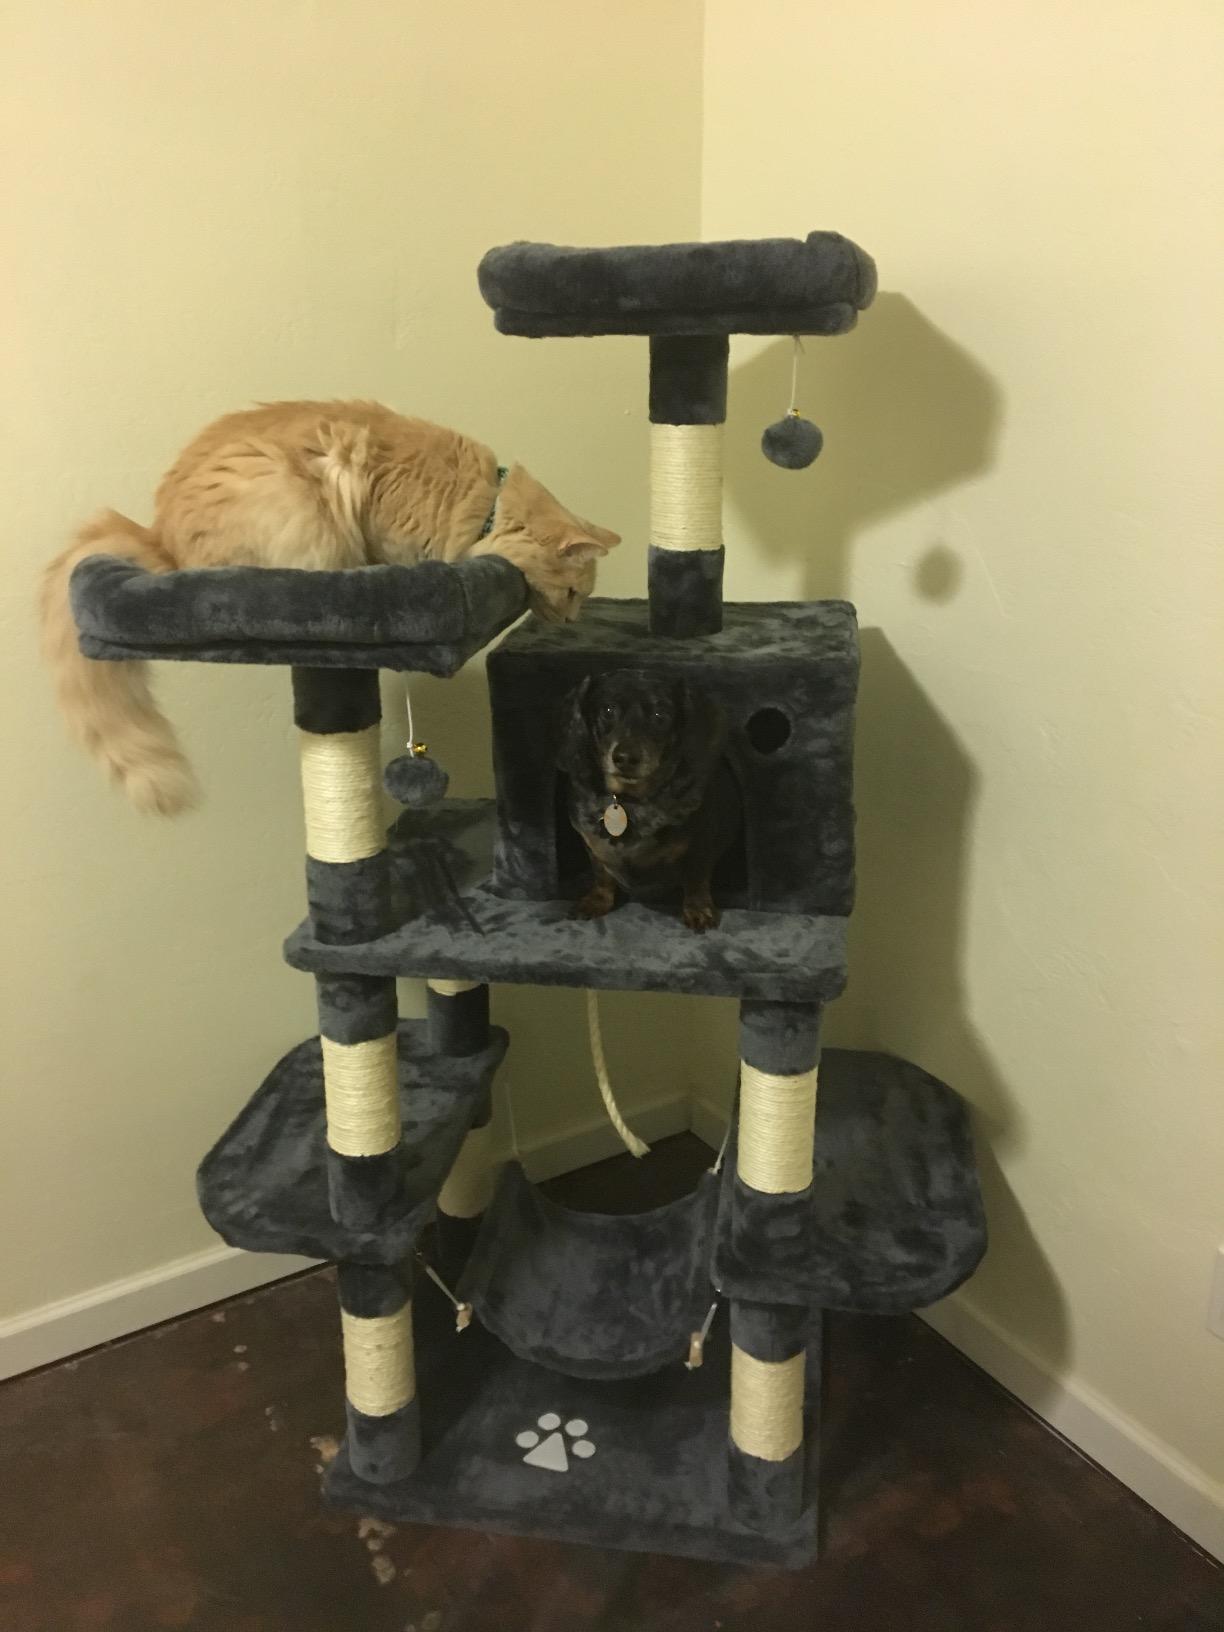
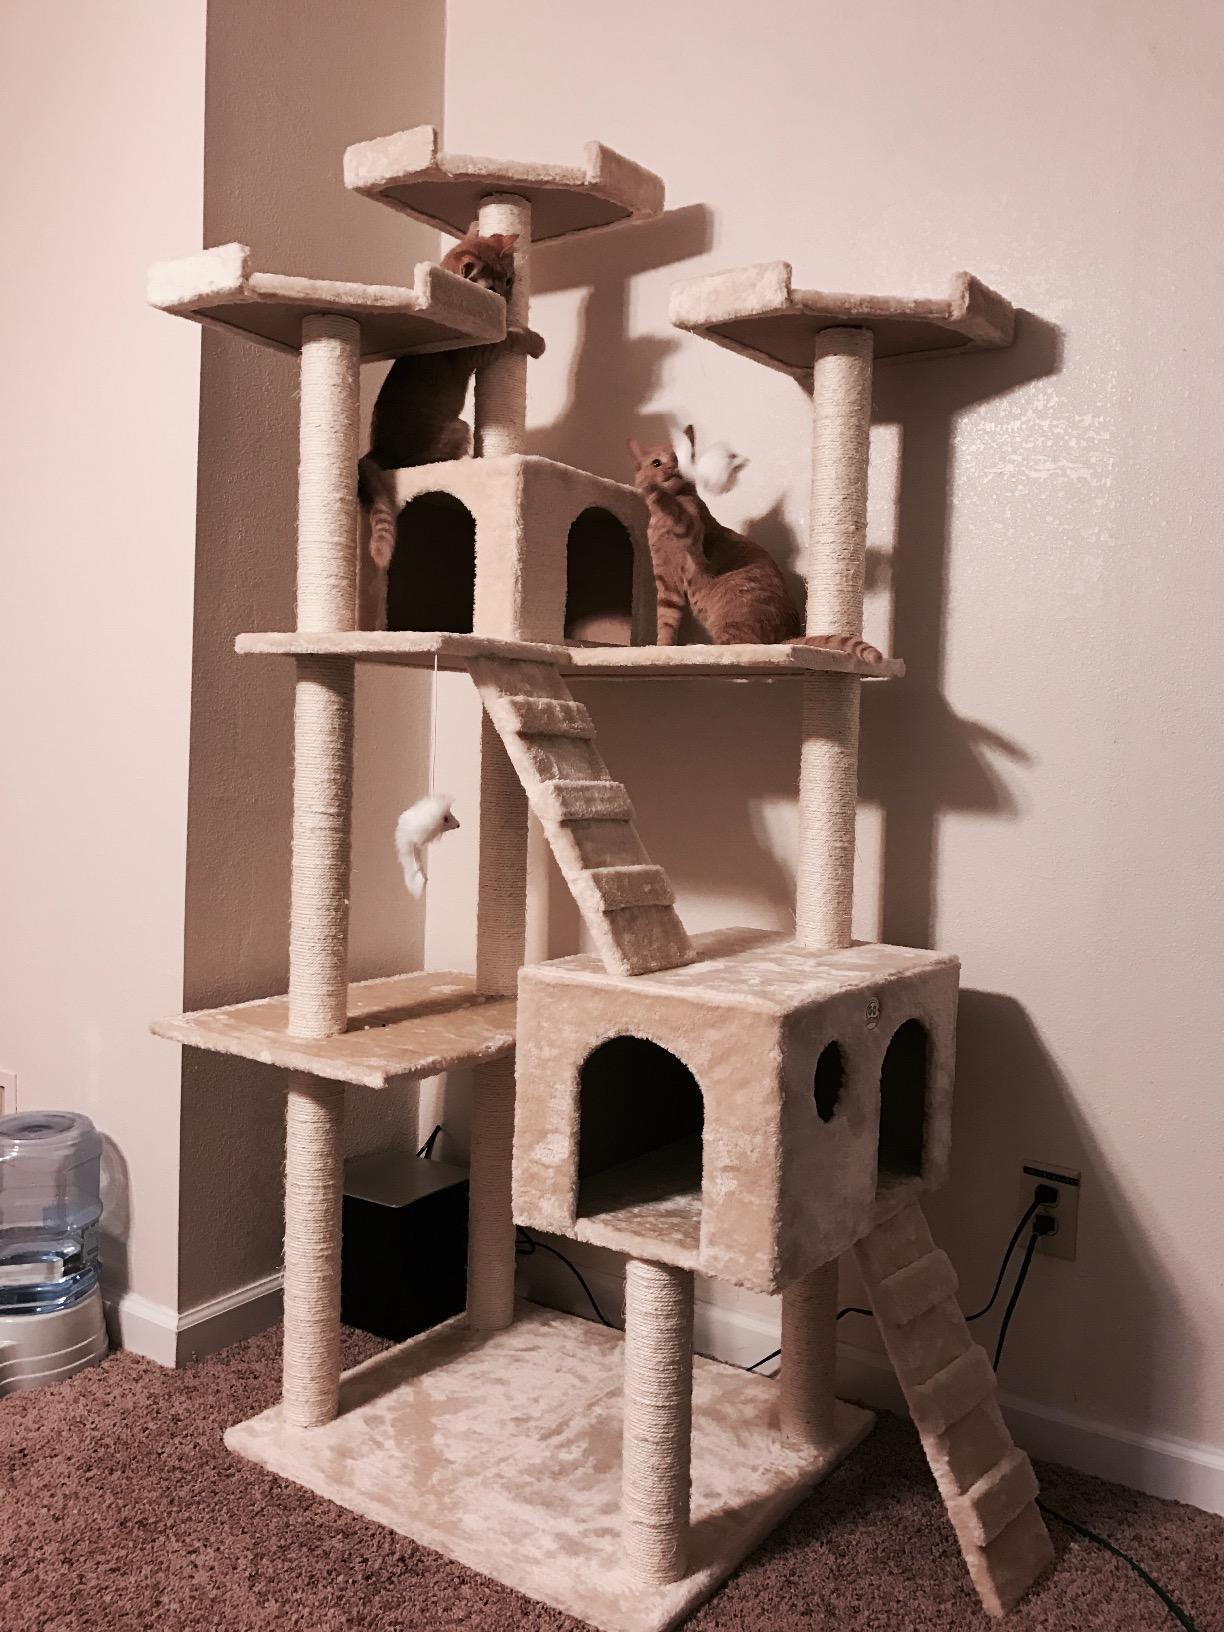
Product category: items_cat tree
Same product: no